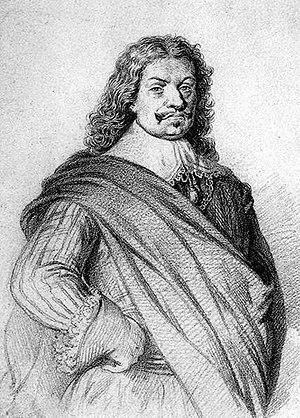
Raimondo Montecuccoli, né en Italie, le 21 février 1609 près de Modène et mort à Linz le 16 octobre 1680, est un généralissime de l'Armée impériale du Saint-Empire romain germanique. C'est l'un des grands adversaires du général de Turenne, qu'il affronte pour la première fois pendant la guerre de Trente Ans. Les deux commandants d'armée se font face une seconde fois à la bataille de Salzbach. Lorsqu'il apprend la mort de Turenne, Montecuccoli dit : « Aujourd'hui est mort un homme qui faisait honneur à l'Homme. » Non seulement il est l'un des plus grands capitaines du XVIIᵉ siècle, mais aussi un théoricien militaire important. Frédéric le Grand, Scharnhorst et Clausewitz ont admiré son œuvre.